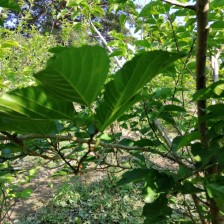
Variety: WhiteKing